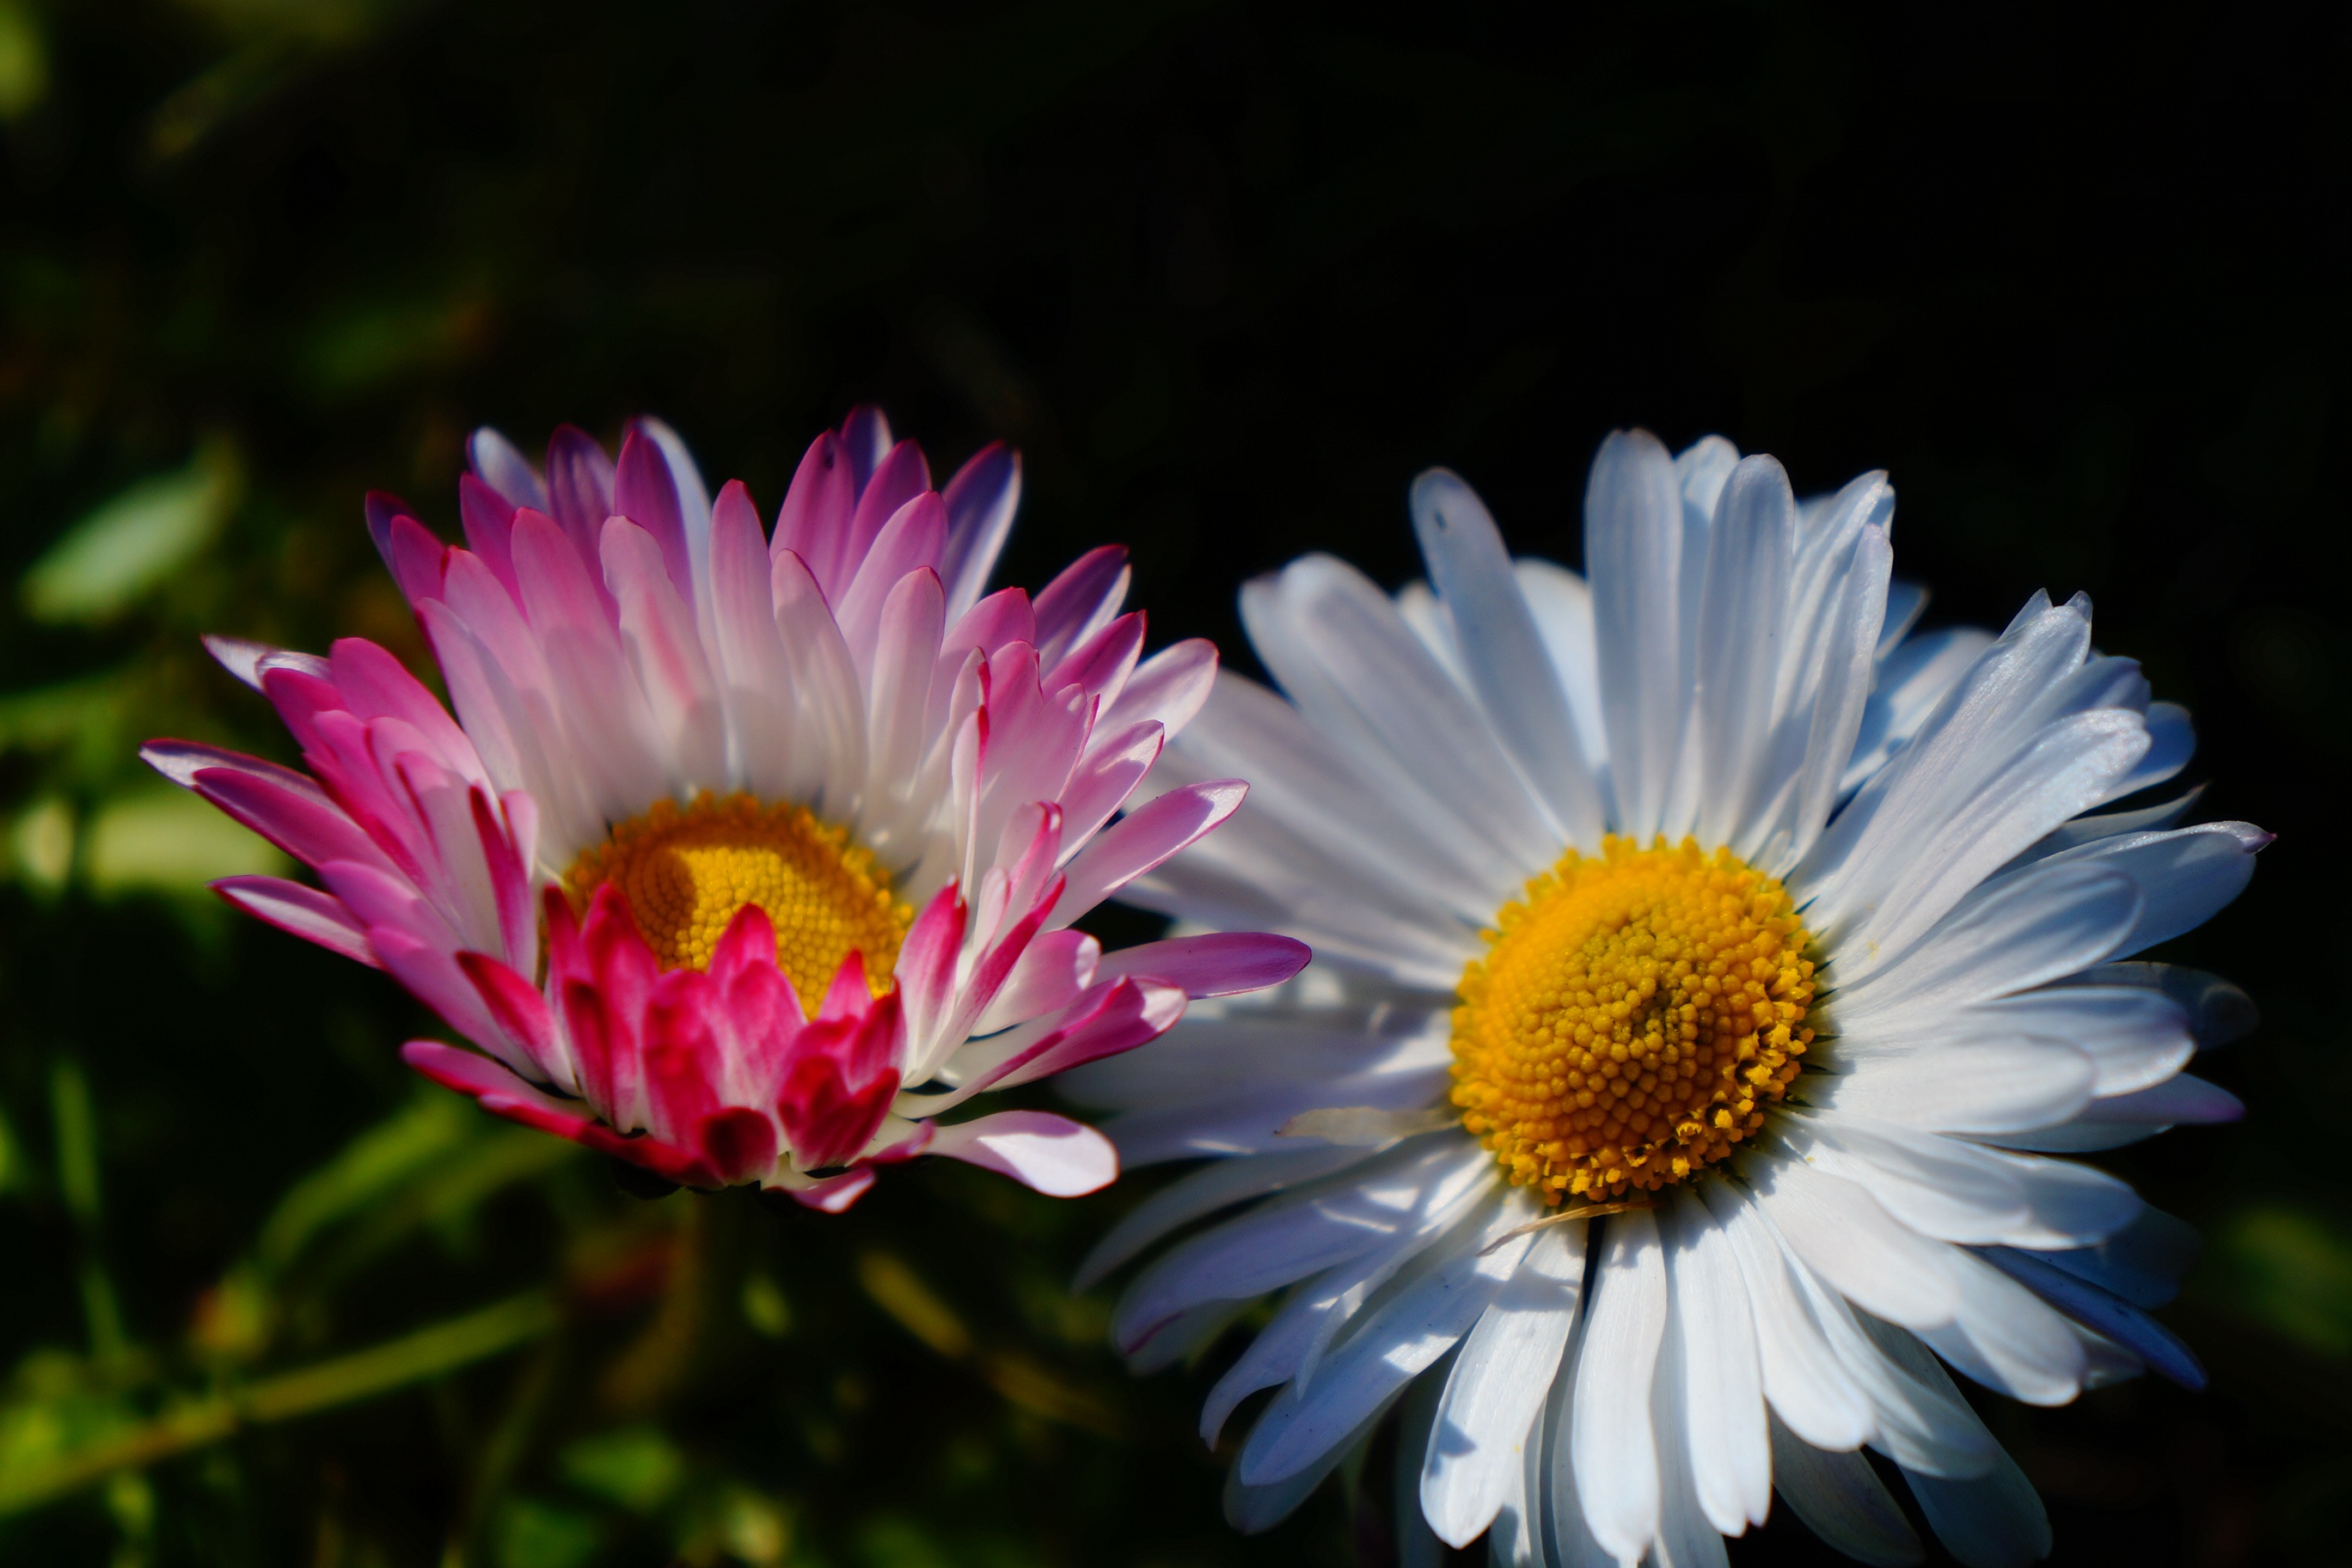
nature, blossom, plant, flower, petal, daisy, botany, flora, plants, wildflower, flowers, close up, daisies, macro photography, flowering plant, daisy family, oxeye daisy, plant stem, land plant